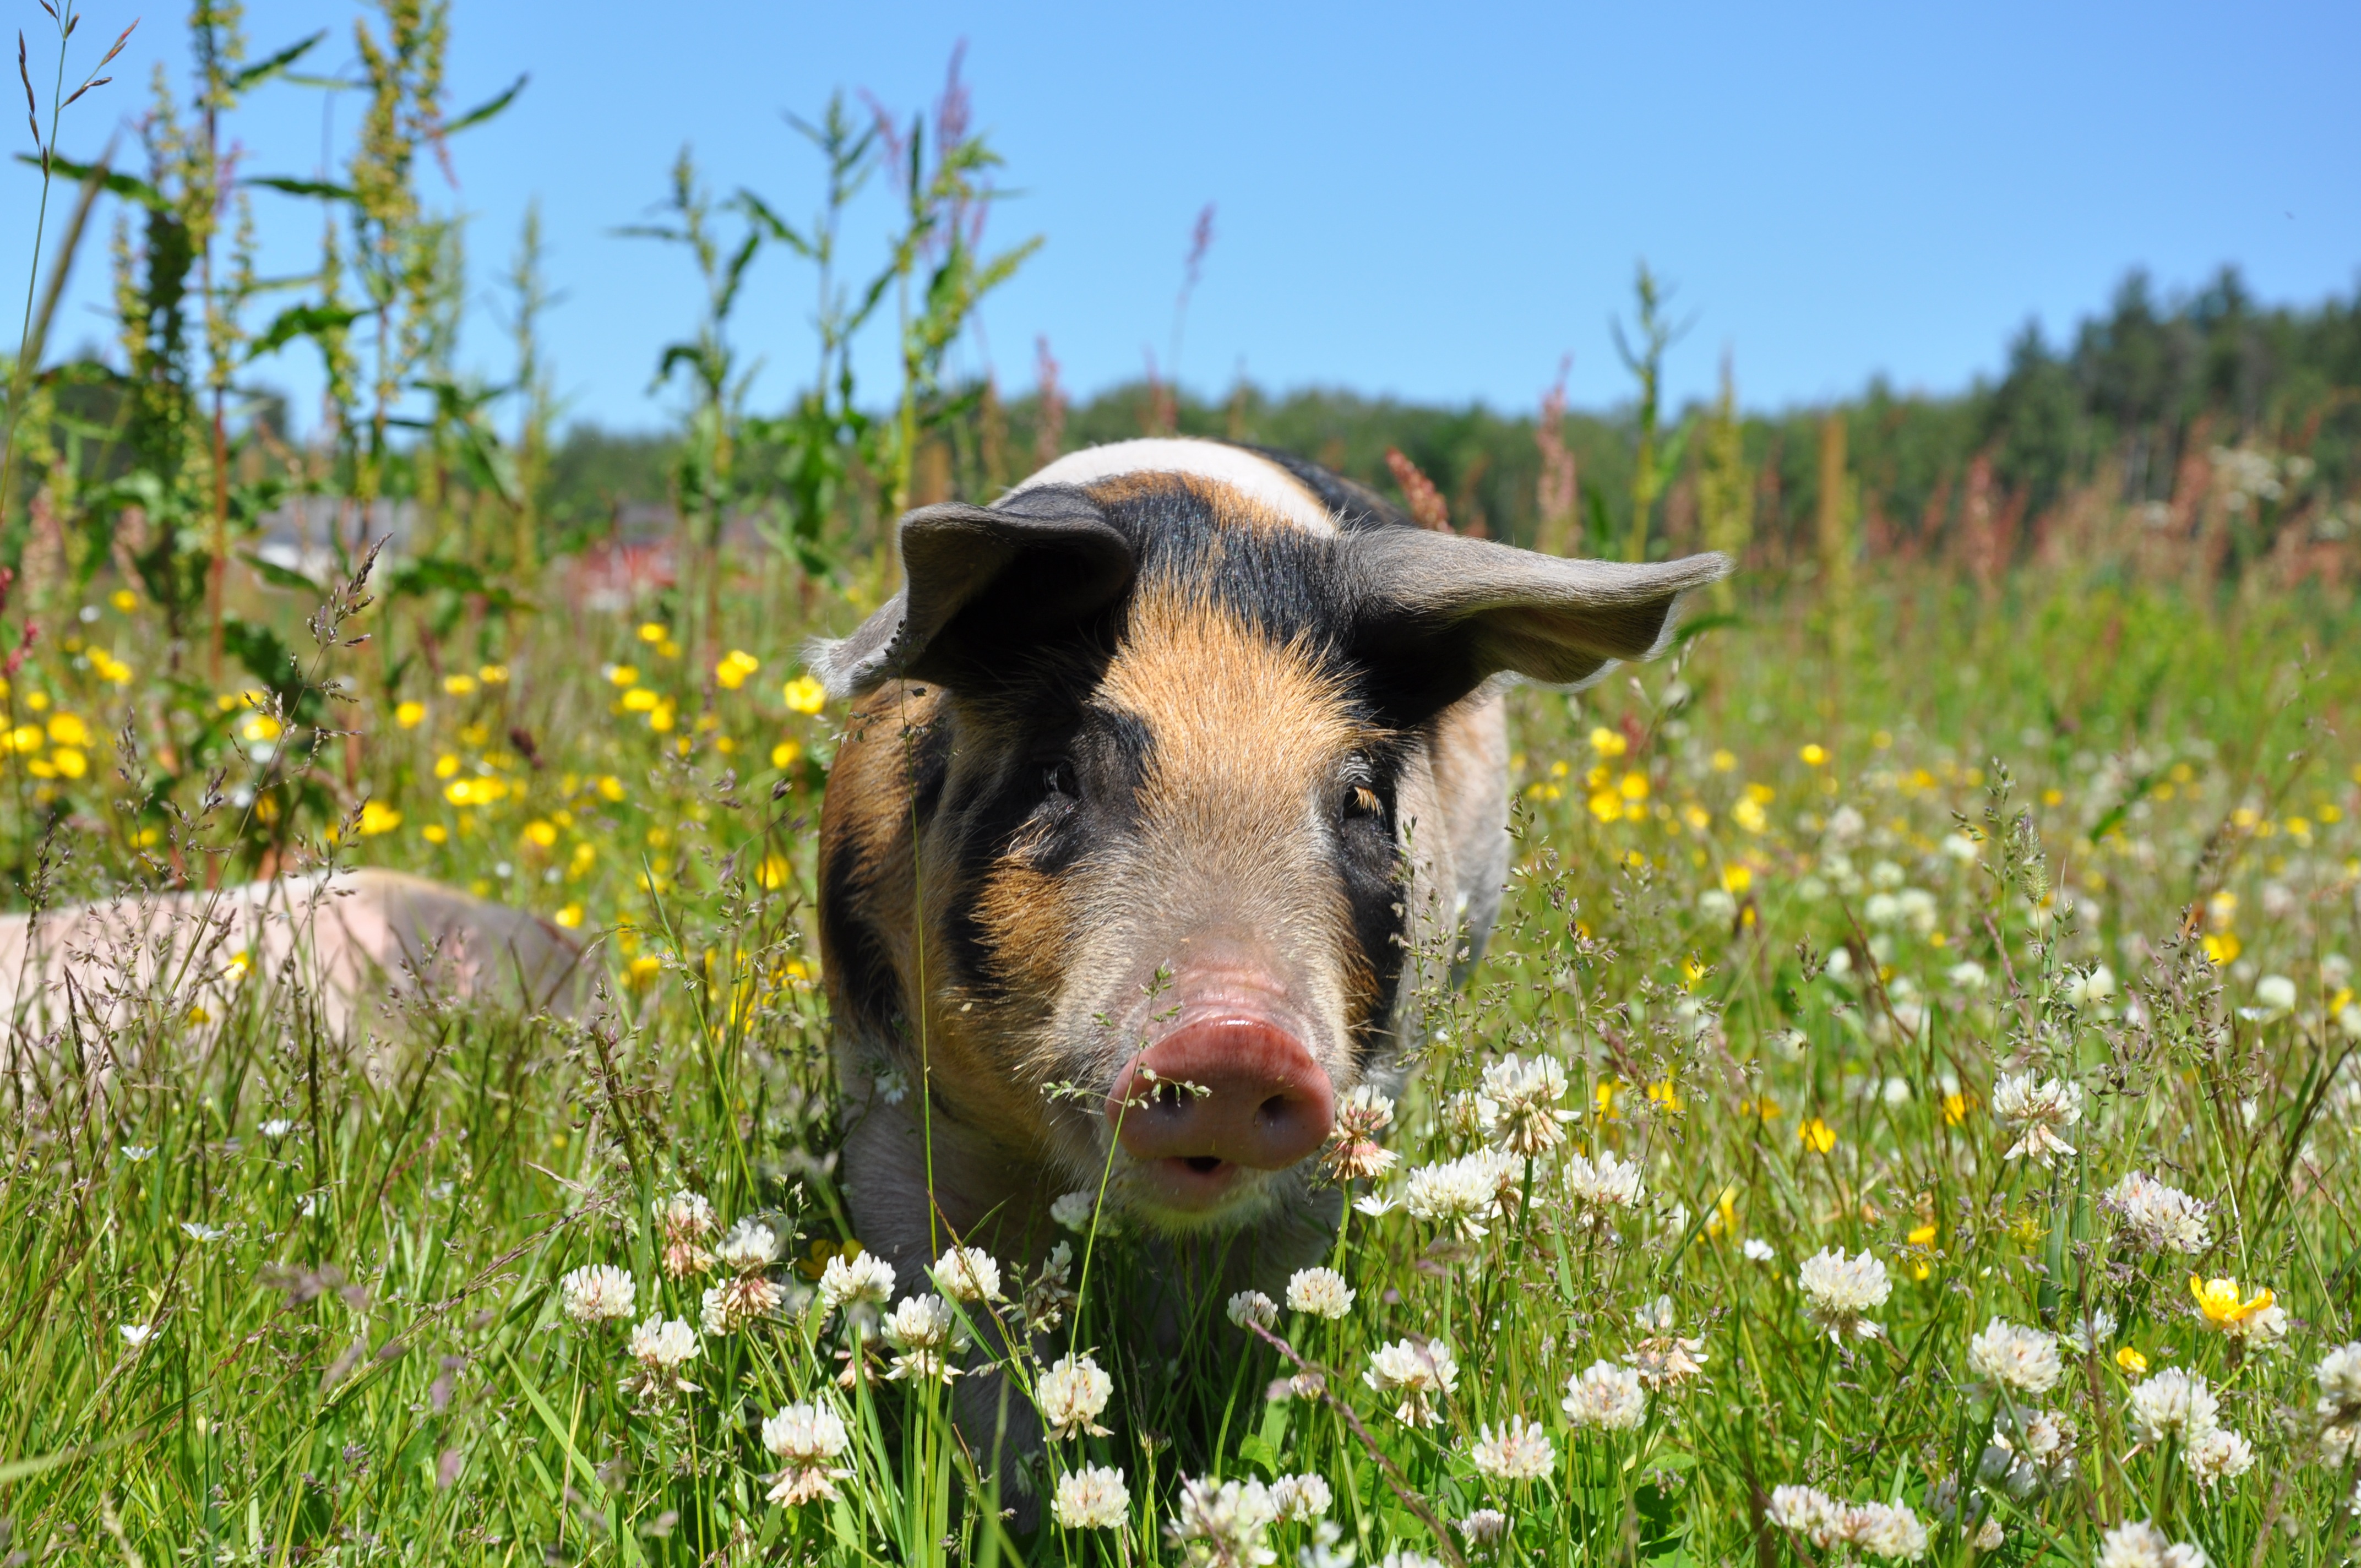
grass, field, farm, meadow, prairie, flower, wildlife, pasture, grazing, mammal, fauna, piglet, sow, bed, animals, pigs, vertebrate, pig, habitat, rural area, galt, natural environment, cattle like mammal, pig like mammal, linder dsgris